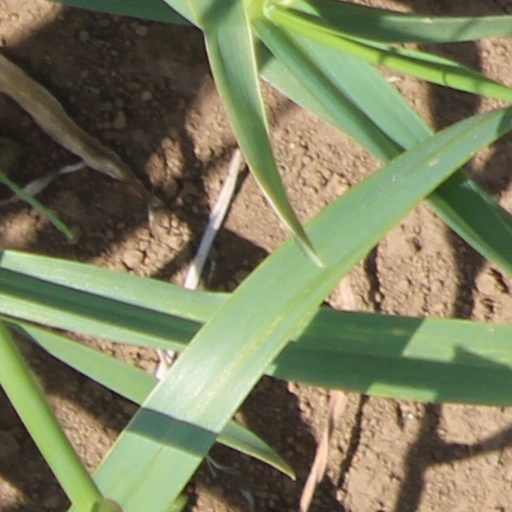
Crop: wheat